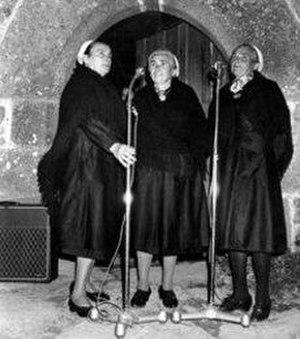
Les Soeurs Goadec
Les sœurs Goadec sont un trio de chanteuses bretonnes originaires de Treffrin.
La 1ʳᵉ édition du Festival interceltique de Lorient, qui se déroule du 3 au 8 août 1971 à Lorient, est un festival de musique celtique. Il s'appelle alors « Fête des Cornemuses » et remplace le festival international des cornemuses qui se tenait à Brest depuis 1953. Il est organisé par le Comité des Fêtes de Lorient, qui avait créé la « Fête des Ports bretons » deux ans plus tôt. Les principales têtes d'affiches de cette édition sont, entre autres, Alan Stivell et The Dubliners.
La chanson bretonne est l'expression orale de la Bretagne, qui est à rattacher aux composantes territoriale, linguistique, musicale et culturelle. Il existe quatre types de chants : la gwerz, la sône, le kantig et le kan da zañsal en zone bretonnante, respectivement la complainte, la chanson, le cantique et le chant à danser en zone romane.
Vos gueules, les mouettes ! est un film français, réalisé par Robert Dhéry, sorti en 1974. Il s'agit de son sixième et dernier film en tant que réalisateur et acteur. Le film est librement inspiré de la comédie musicale éponyme, créée par Robert Dhéry, Colette Brosset et Françoise Dorin, et présentée au théâtre des Variétés en 1971.
Penfleps est un groupe de musique originaire du Finistère, fusion entre le rock et la world music, fondé en 1989 et dissous en 1992. Le nom, qui signifie têtes parlantes en breton, est un clin d'œil au groupe new-yorkais Talking Heads.